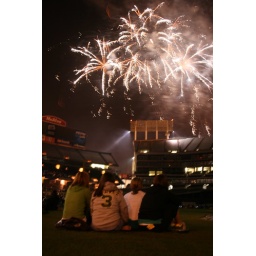
post-game fireworks at work. a co-worker and friends sit near home plate to watch.